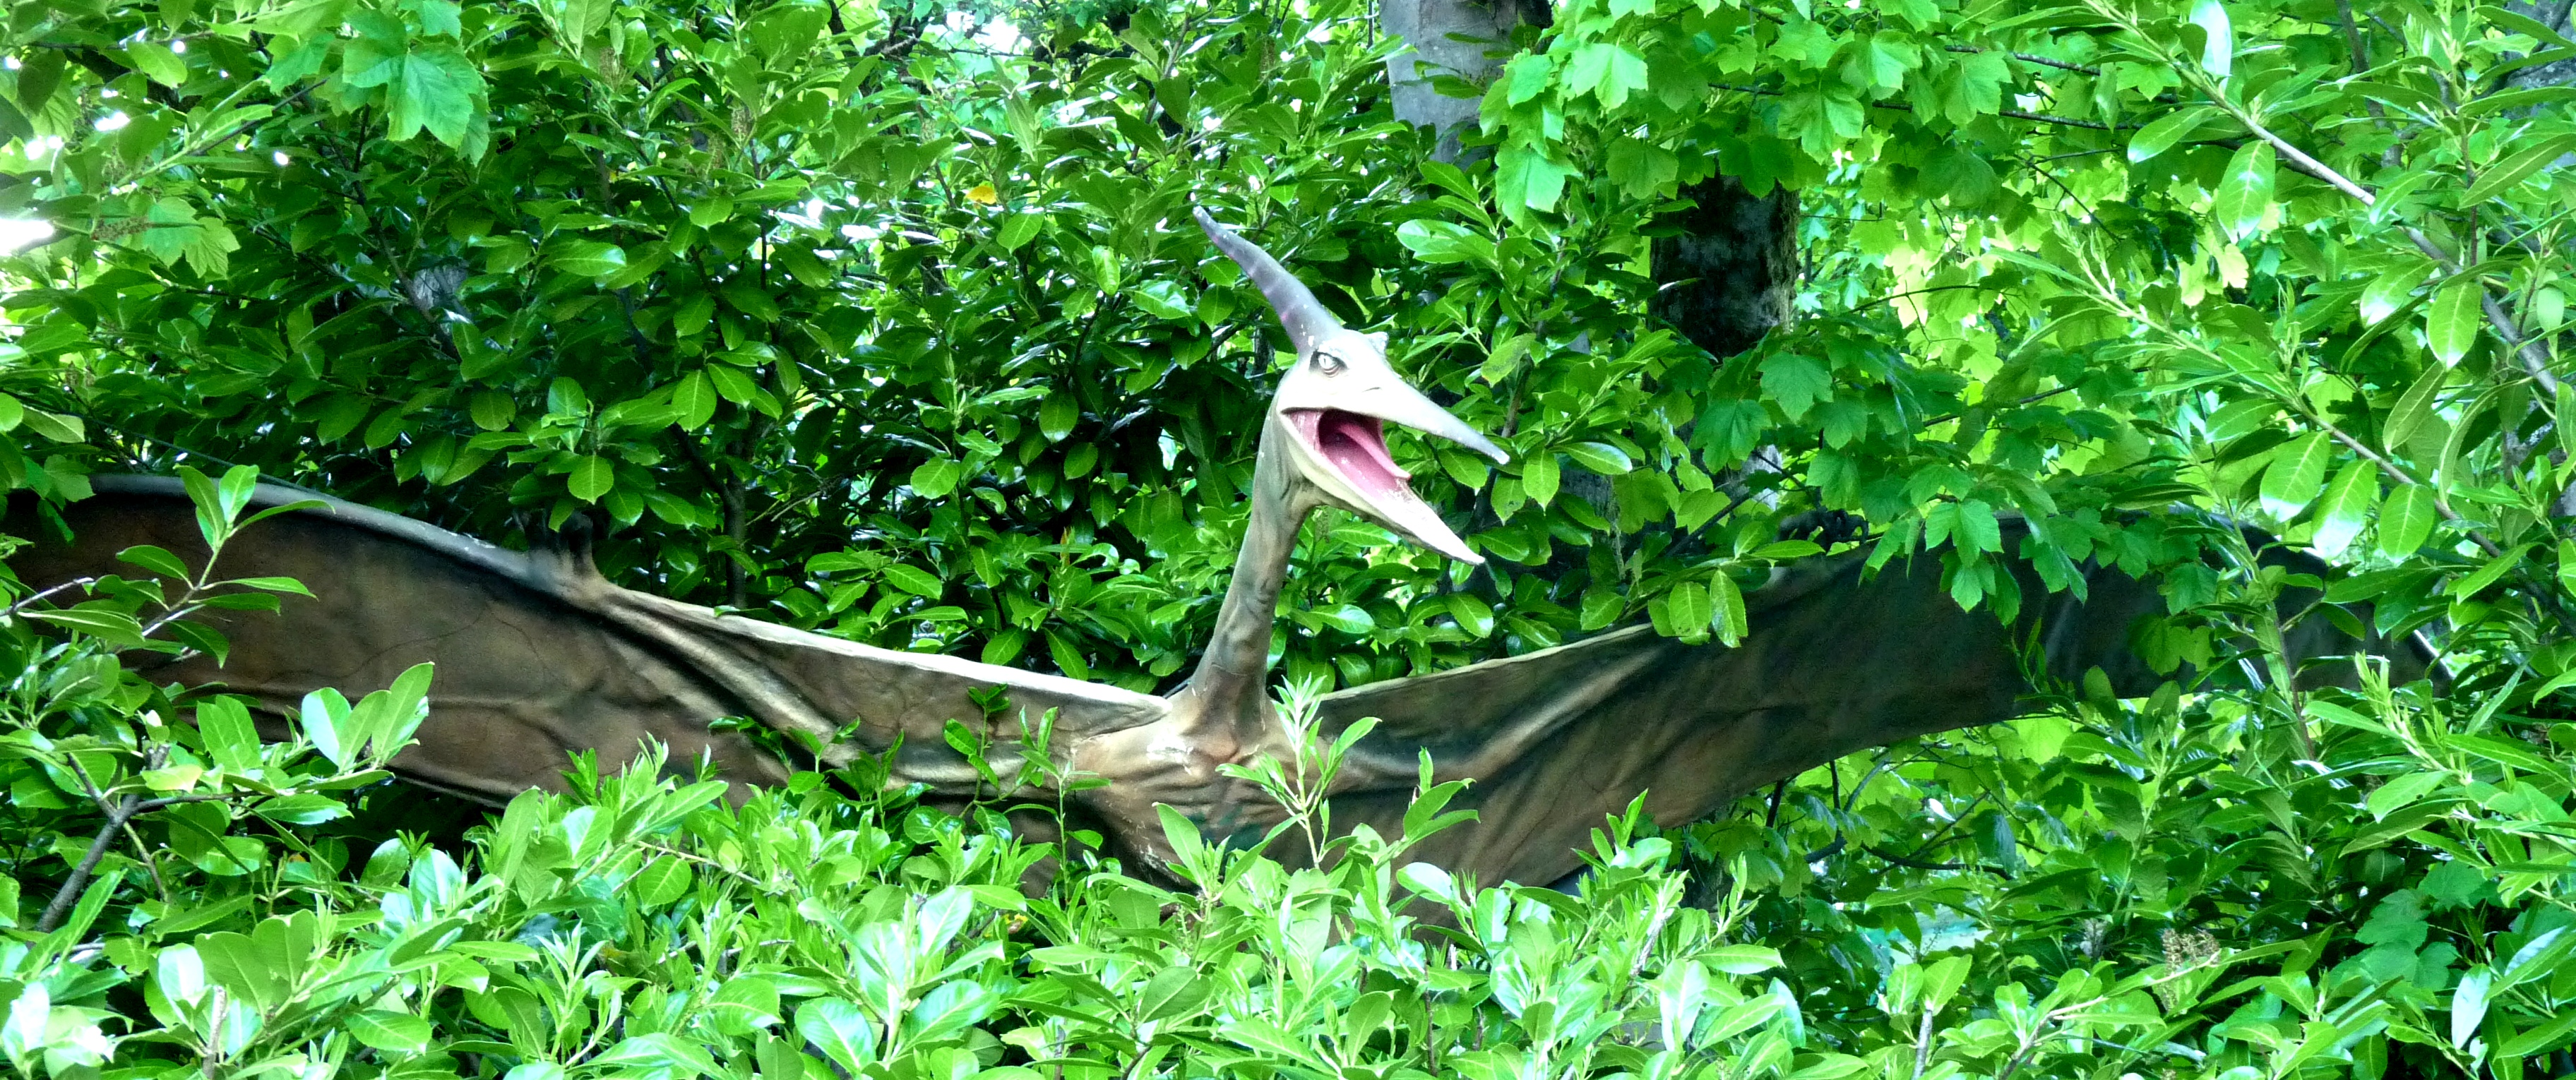
tree, forest, branch, lawn, leaf, flower, green, jungle, produce, garden, rainforest, woodland, habitat, yard, natural environment